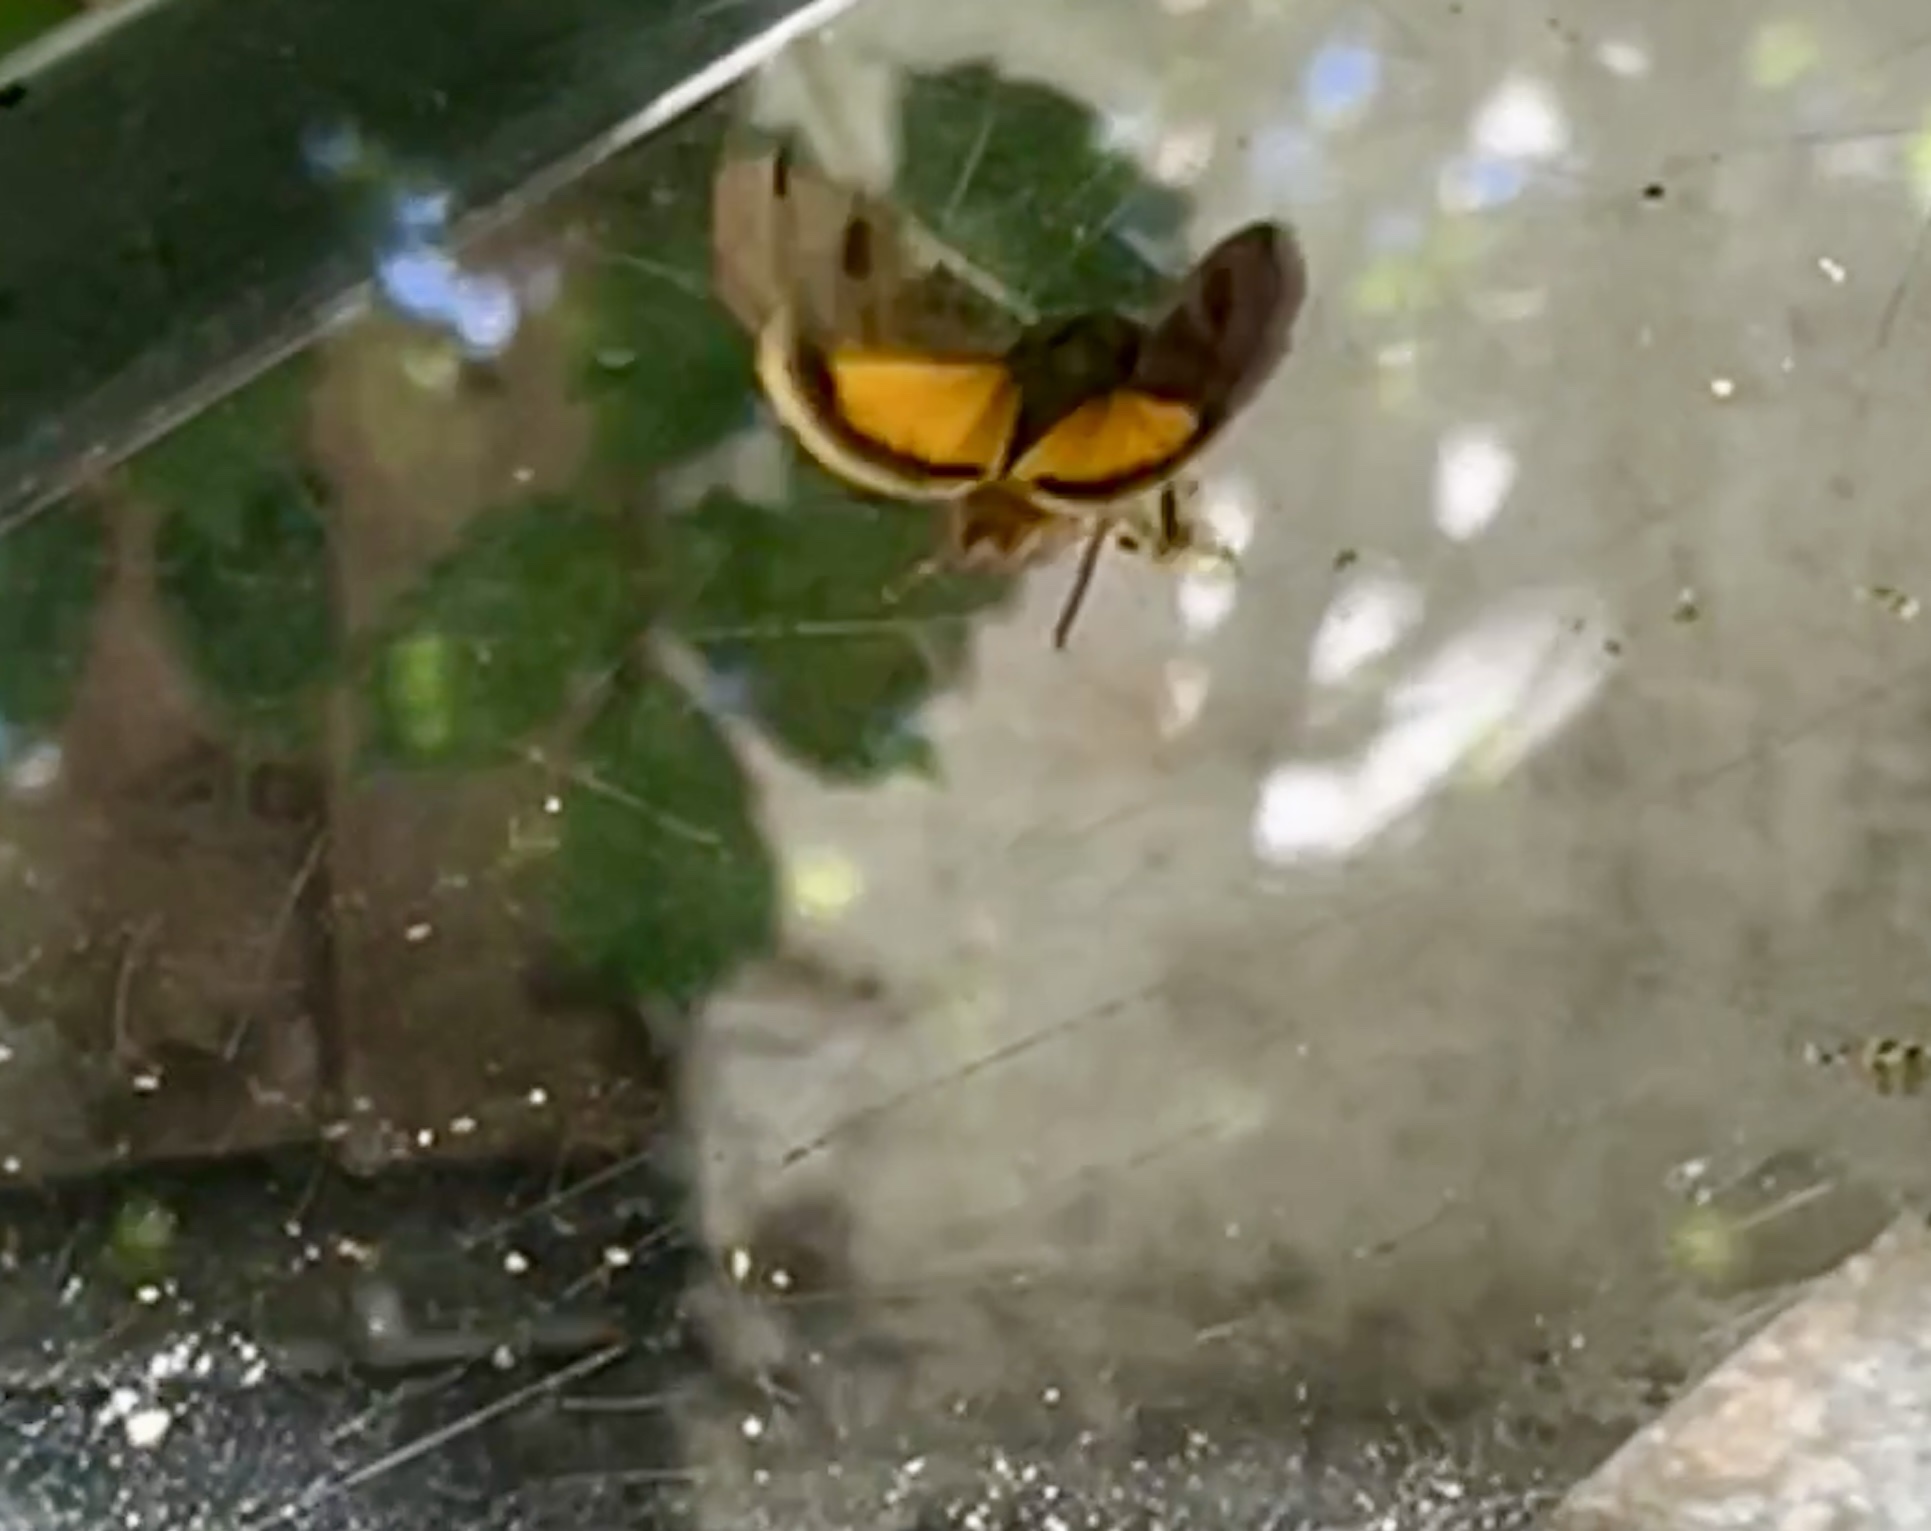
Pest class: cutworms